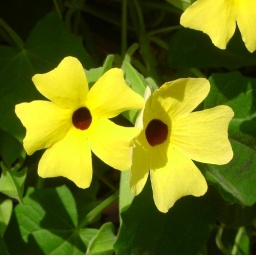
yellow flower taken in Italy summer 2006